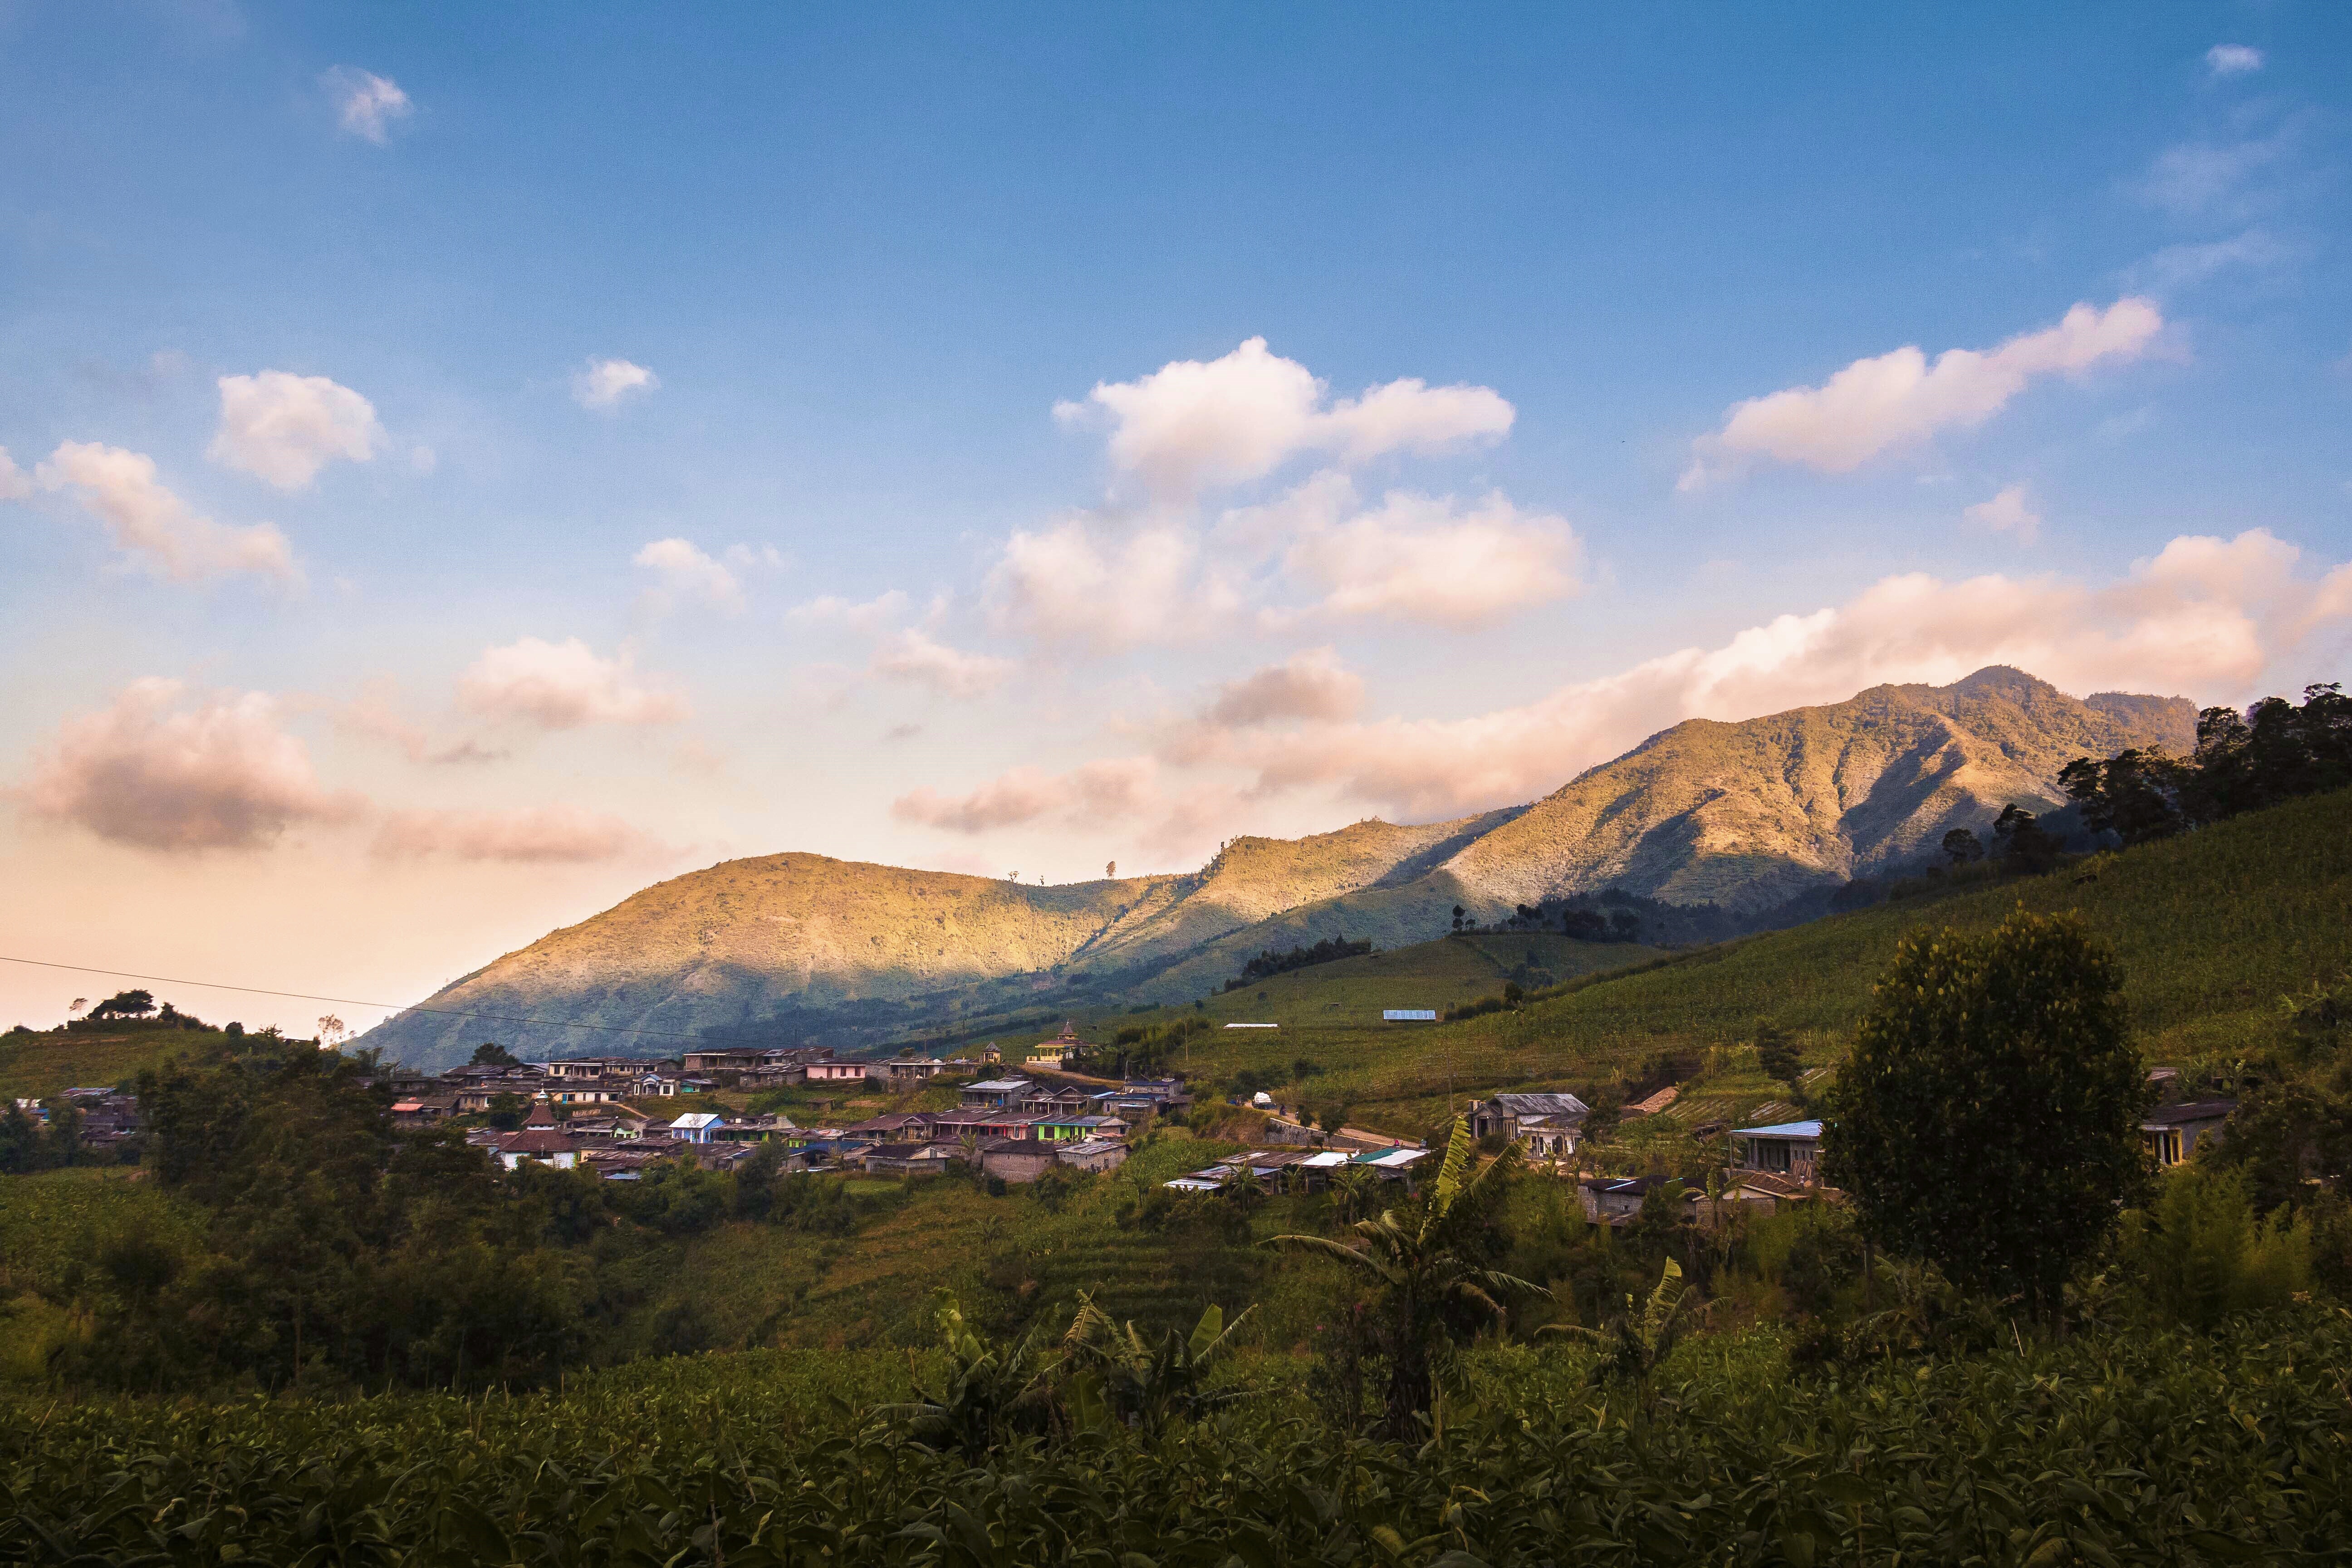
landscape, nature, wilderness, mountain, cloud, sky, meadow, morning, hill, dawn, valley, mountain range, panorama, dusk, highland, plain, plateau, loch, rural area, landform, geographical feature, atmospheric phenomenon, mountainous landforms